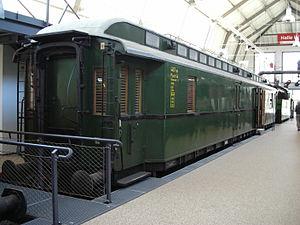
Un bureau ambulant est un fourgon postal où des employés effectuent le tri des dépêches pendant le trajet d'une gare à une autre. Officiellement, ce sont les P.A. couramment appelés "ambulants".